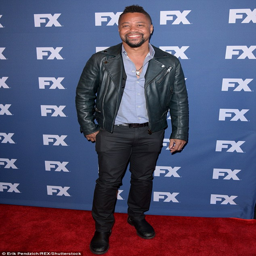
staying in character ? while actor , who plays american football player in the mini series , arrived solo in a leather biker jacket and matching boots